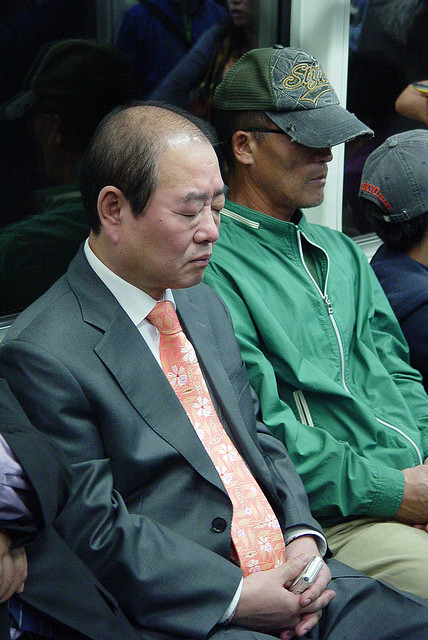
there is a man sitting on the train sleeping